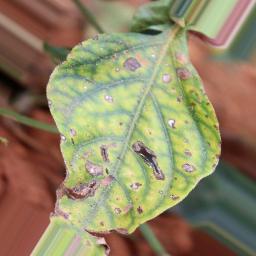
Label: cercospora